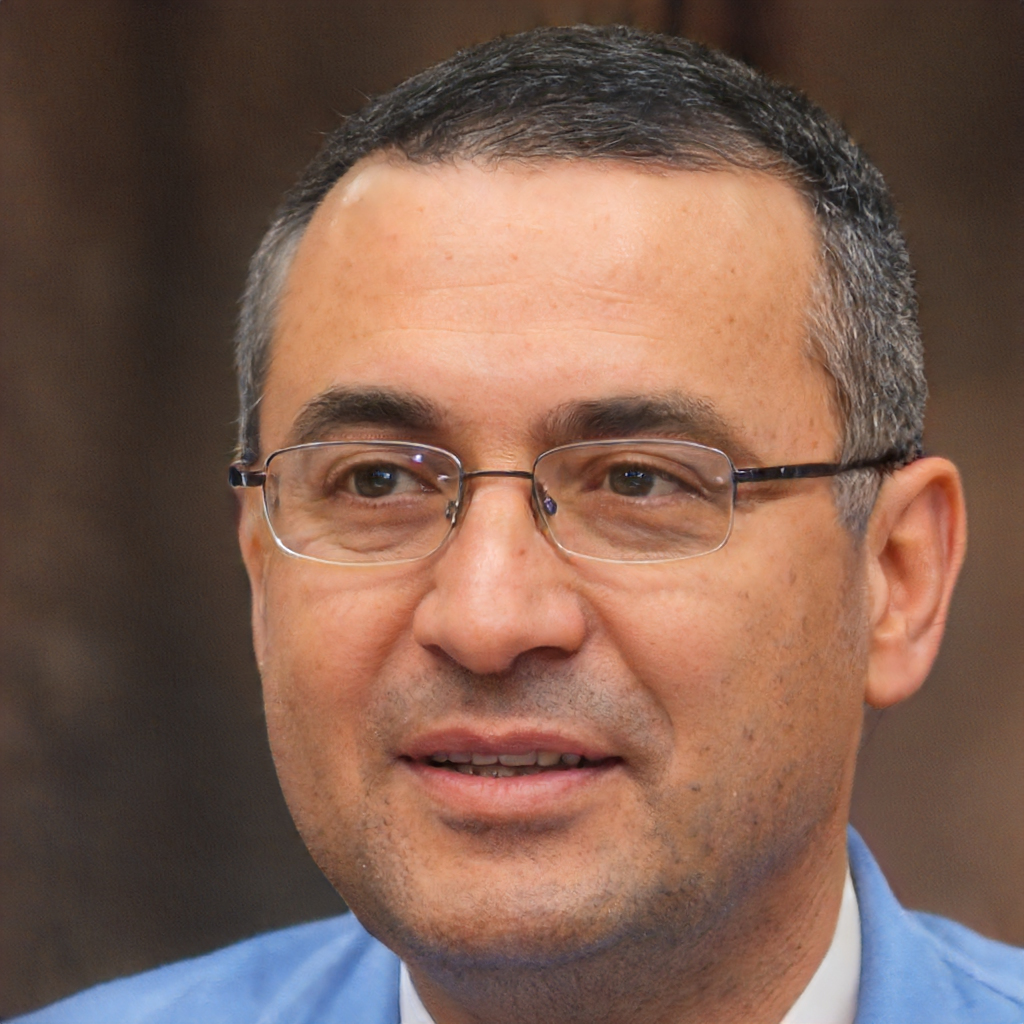
Gender: Male